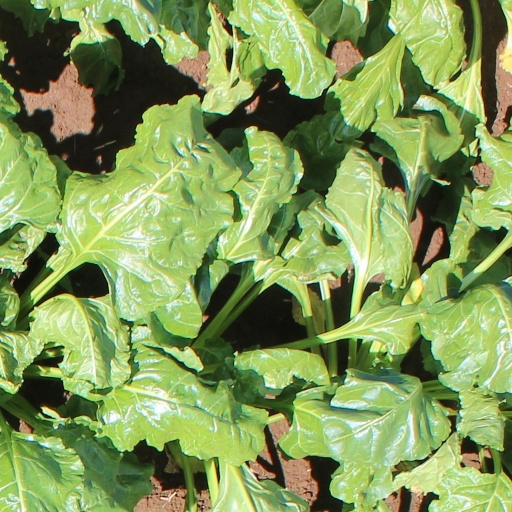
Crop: sugar beet